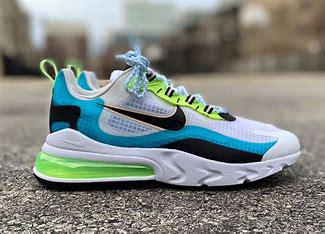
Brand: Nike
Model: Air Max 270 React